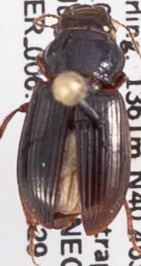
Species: Cratacanthus dubius
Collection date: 2022-06-29
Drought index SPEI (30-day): -0.71
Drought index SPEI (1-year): -2.09
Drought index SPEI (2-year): -2.09